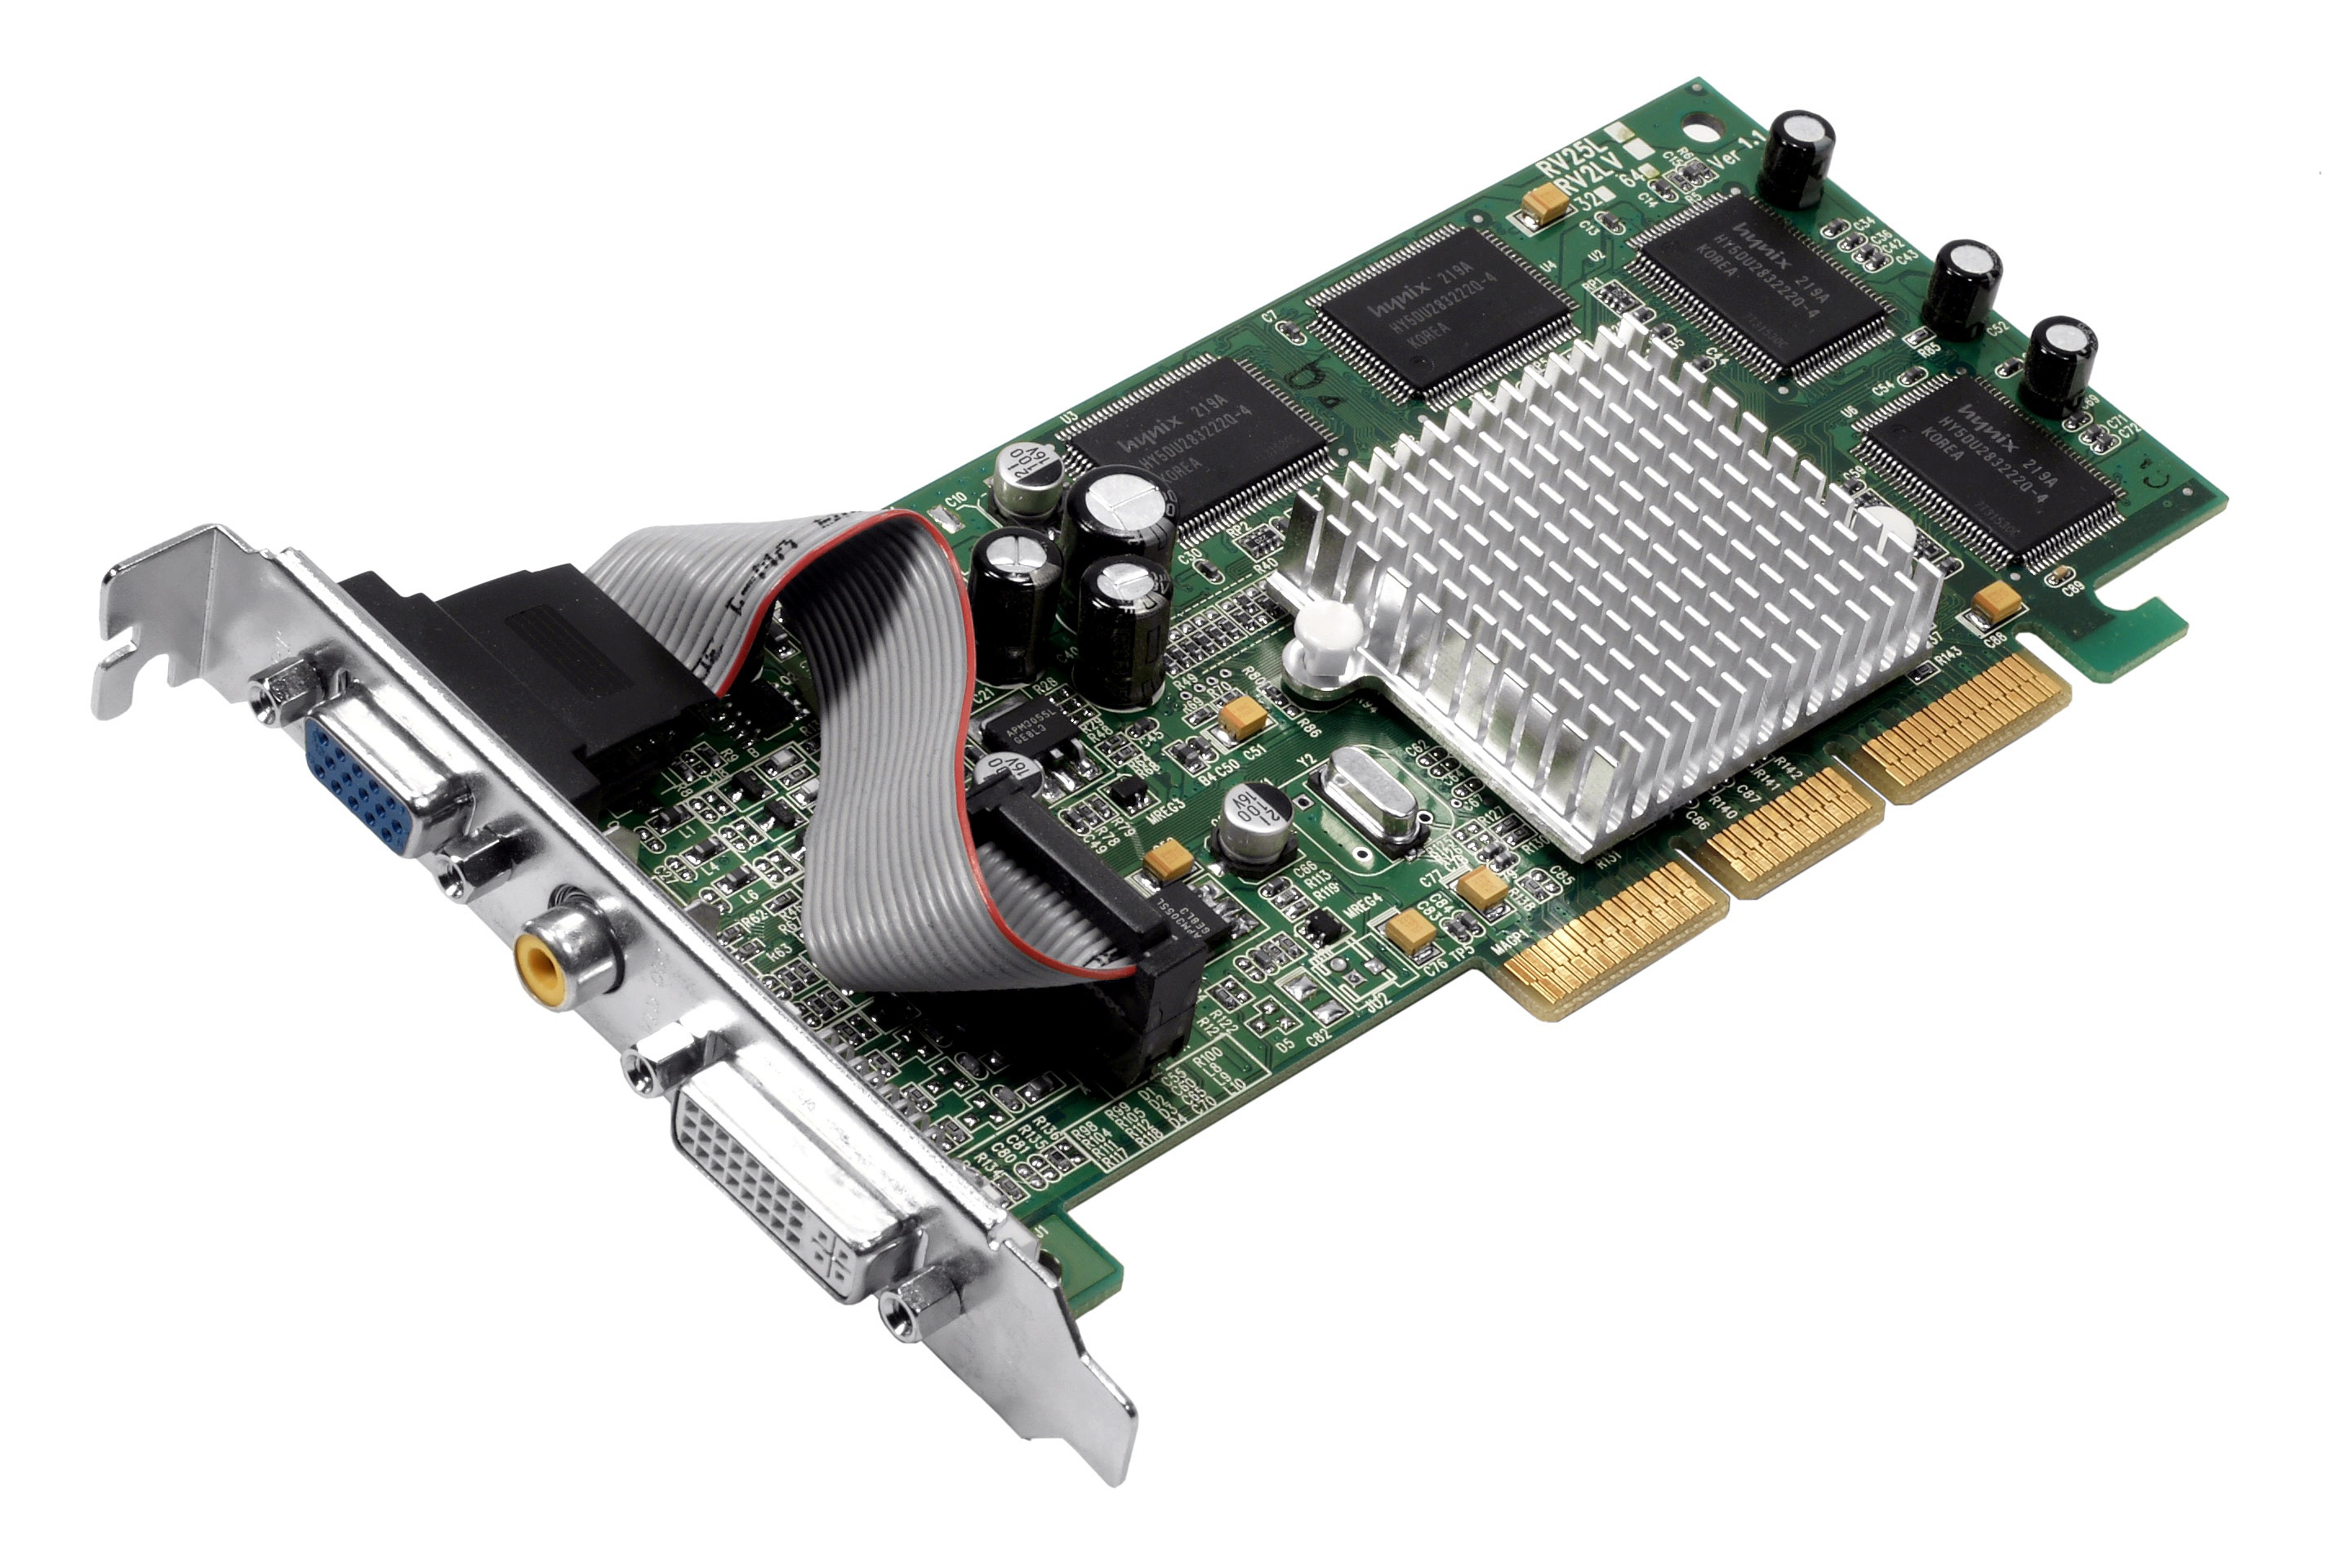
technology, card, video, pc, motherboard, video card, electronic device, computer hardware, personal computer hardware, computer component, network interface controller, sound card, io card, tv tuner card, agp